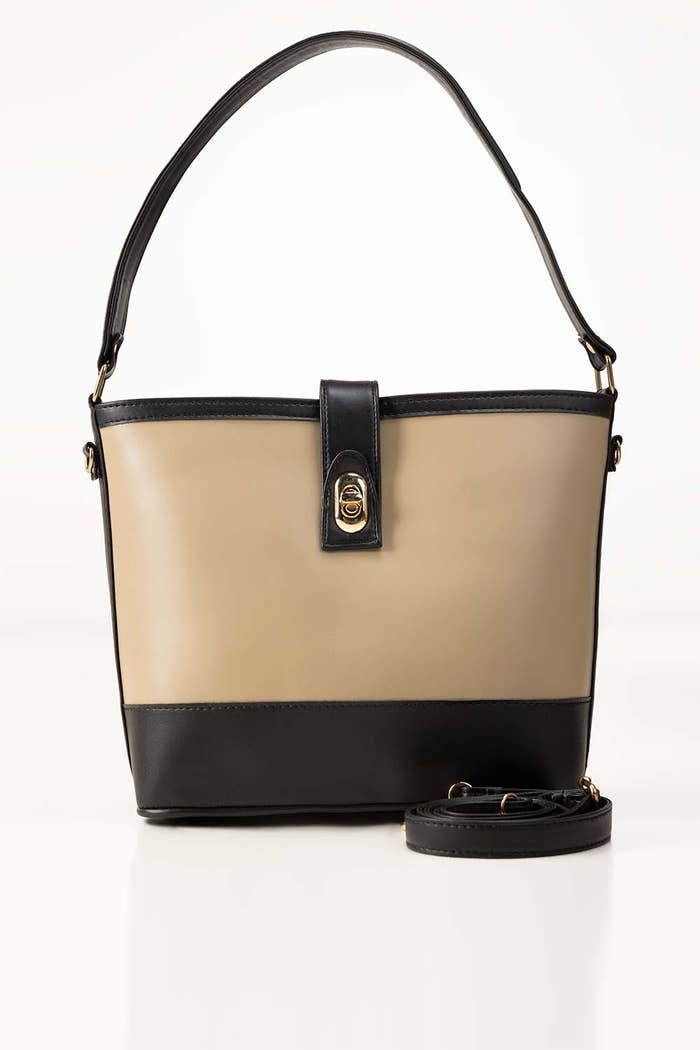
beige black colorblock leather shoulder bag